Operation Tomodachi

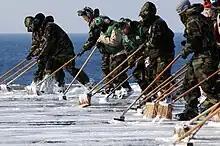
Sailors scrub the flight deck of USS "Ronald Reagan". (See further )

The United States Navy quickly responded to provide aid. Aircraft from three FLSW (Fleet logistic Support Wing) squadrons were in theatre during the earthquake at Naval Air Facility Atsugi. VR-62's C-130 delivered 127 tons of material to aid in relief efforts and VR-58's C-40 delivered 366,000 pounds of food and water and 1400 passengers. VR-52's aircrew and maintenance detachment moved Navy patrol and helicopter units directly involved with the search and rescue of survivors in addition to relocating 185 Navy personnel and dependents from the Atsugi-based Carrier Air Group Five to Guam. During this time, the Taskmasters were airborne for 19 out of 26 hours transporting personnel and humanitarian relief supplies. The aircraft carrier and its battle group were moved to the east coast of Honshu. As well as the group's own helicopters, the "Ronald Reagan" served as a refueling platform for Japan Self-Defense Forces helicopters. C-2 Greyhound aircraft assigned to VRC-30 and attached to CVW-14 and CVW-5 ferried over 100 tons of food, water, blankets, clothing, and medical supplies from NAF Atsugi to USS "Ronald Reagan" for distribution by helicopter to local sites in Japan.